The Purchase of the North Pole

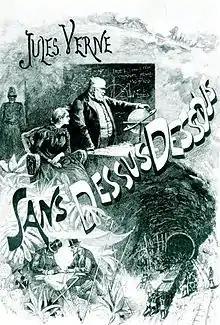

The Purchase of the North Pole or Topsy-Turvy is an adventure novel by Jules Verne, published in 1889. It is the third and last novel of the Baltimore Gun Club, first appearing in "From the Earth to the Moon", and later in "Around the Moon", featuring the same characters but set twenty years later.